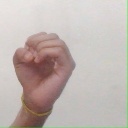
अक्षर: ऊ